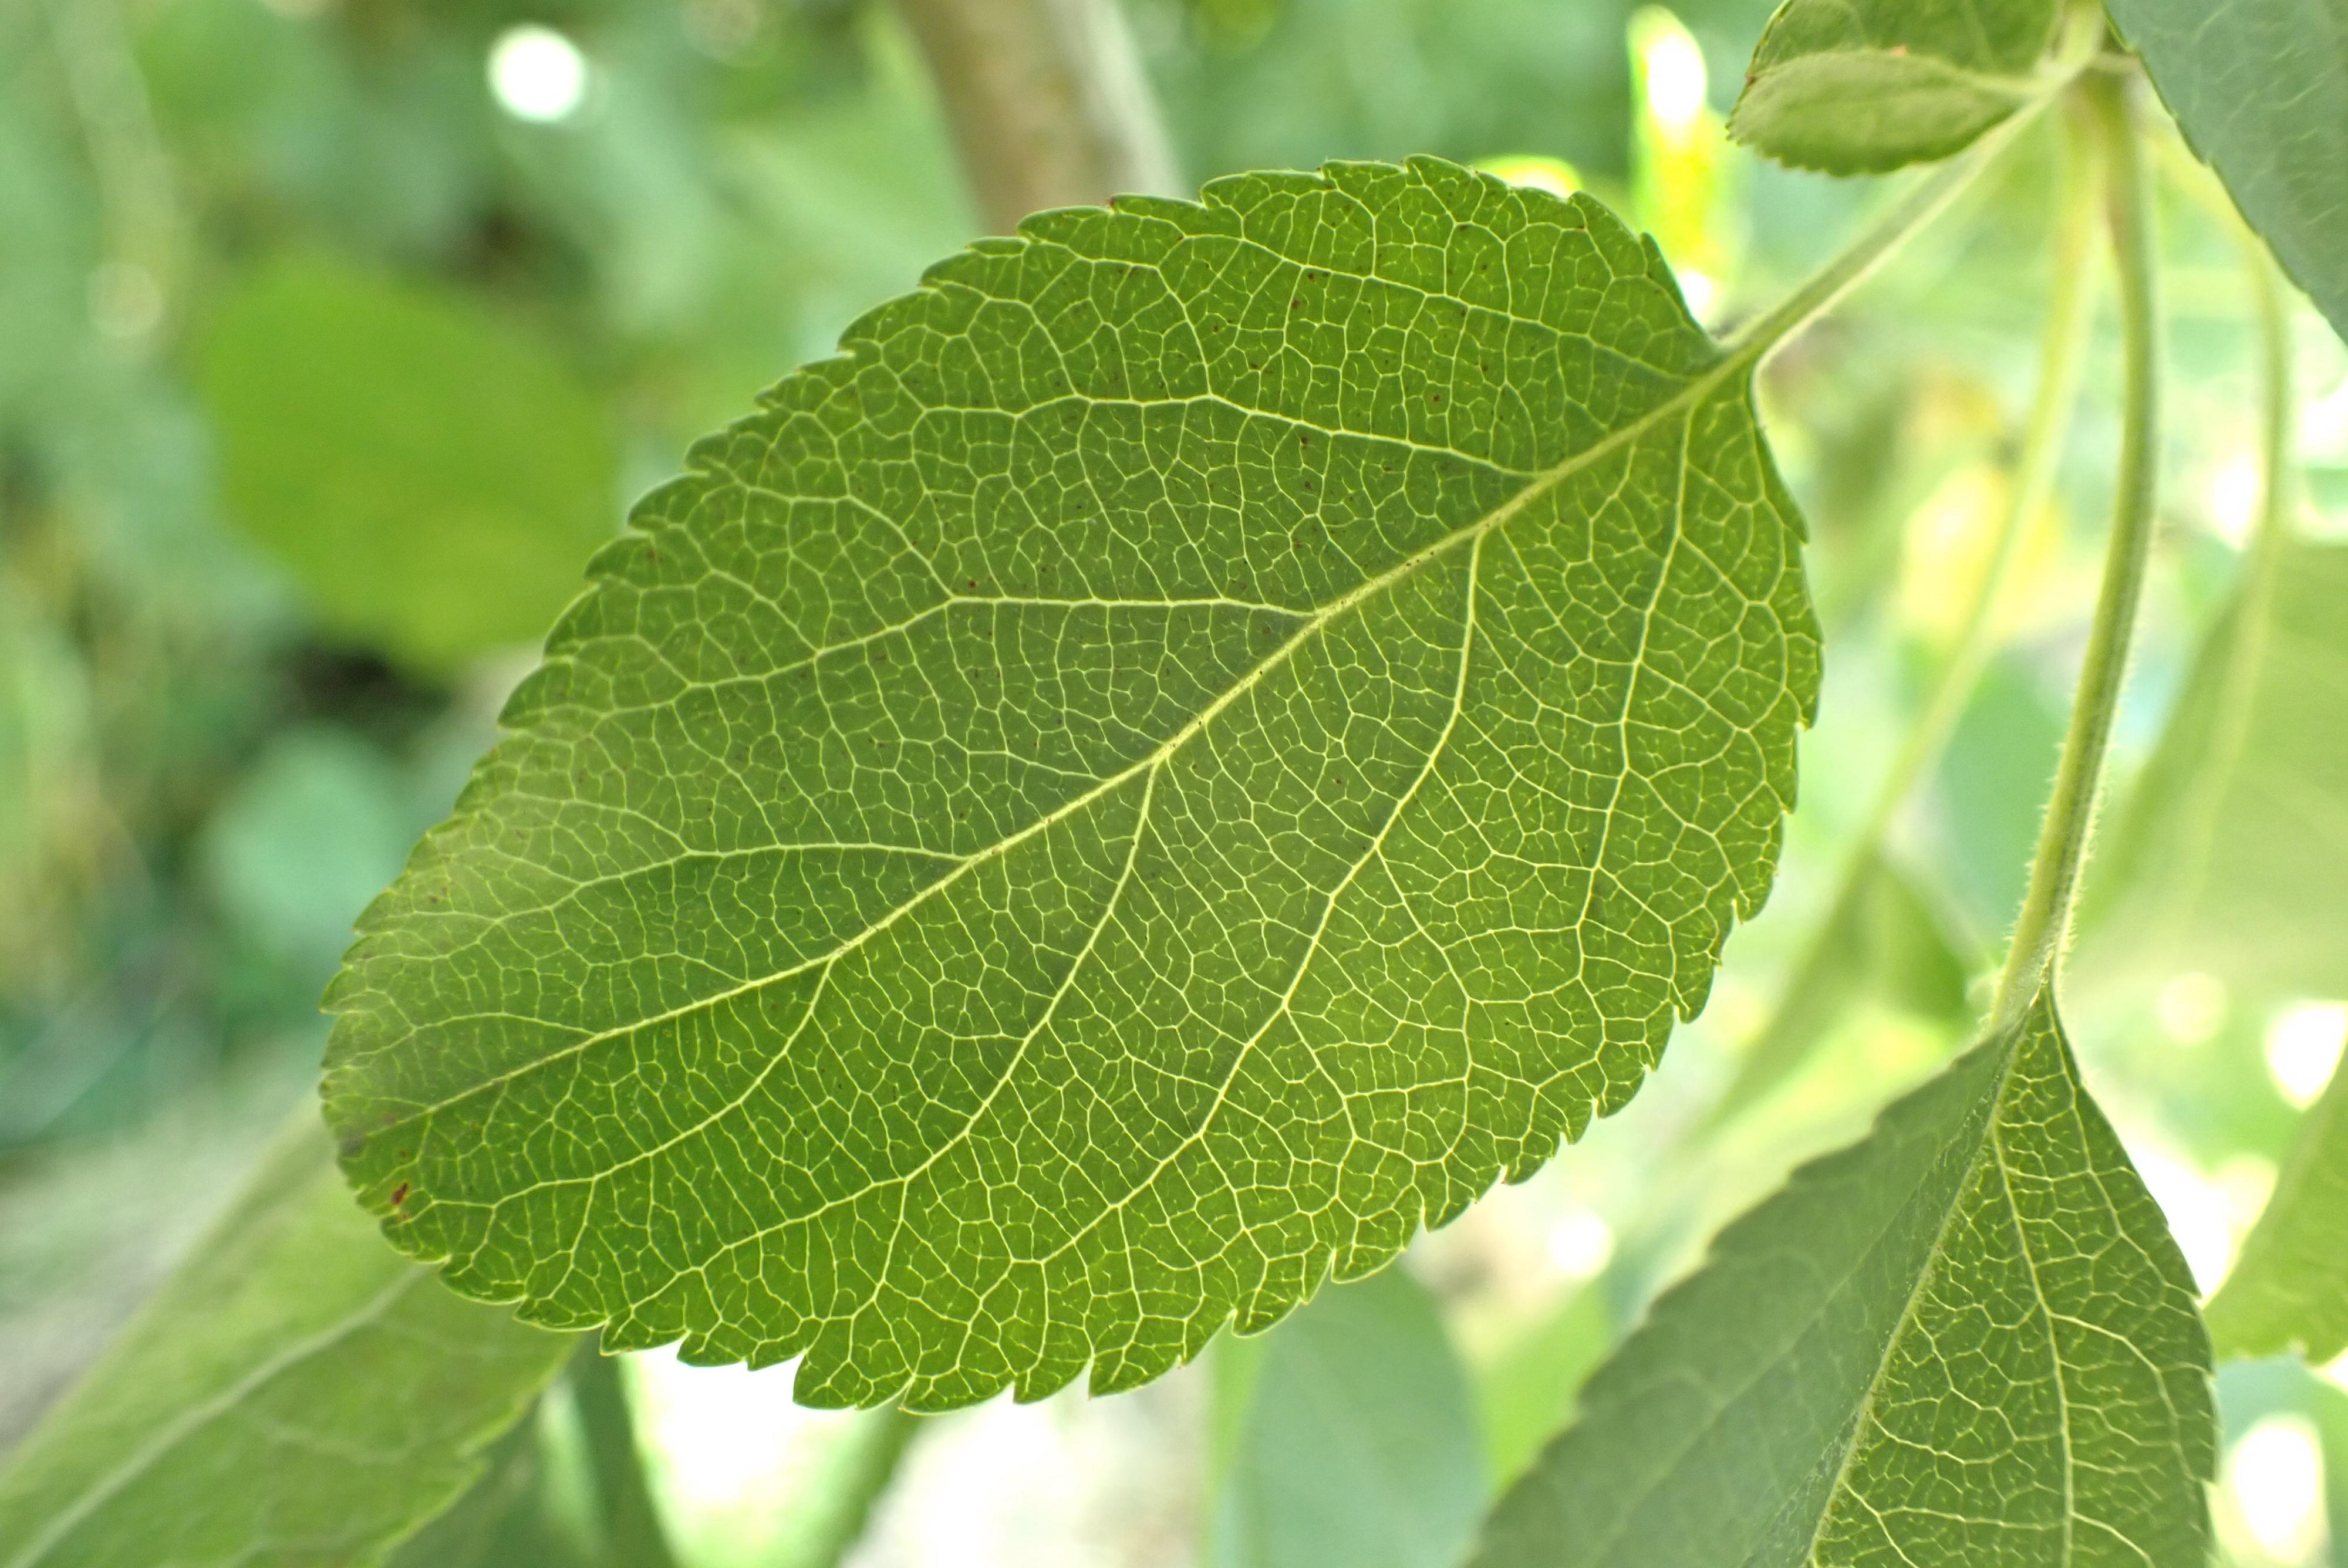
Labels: healthy